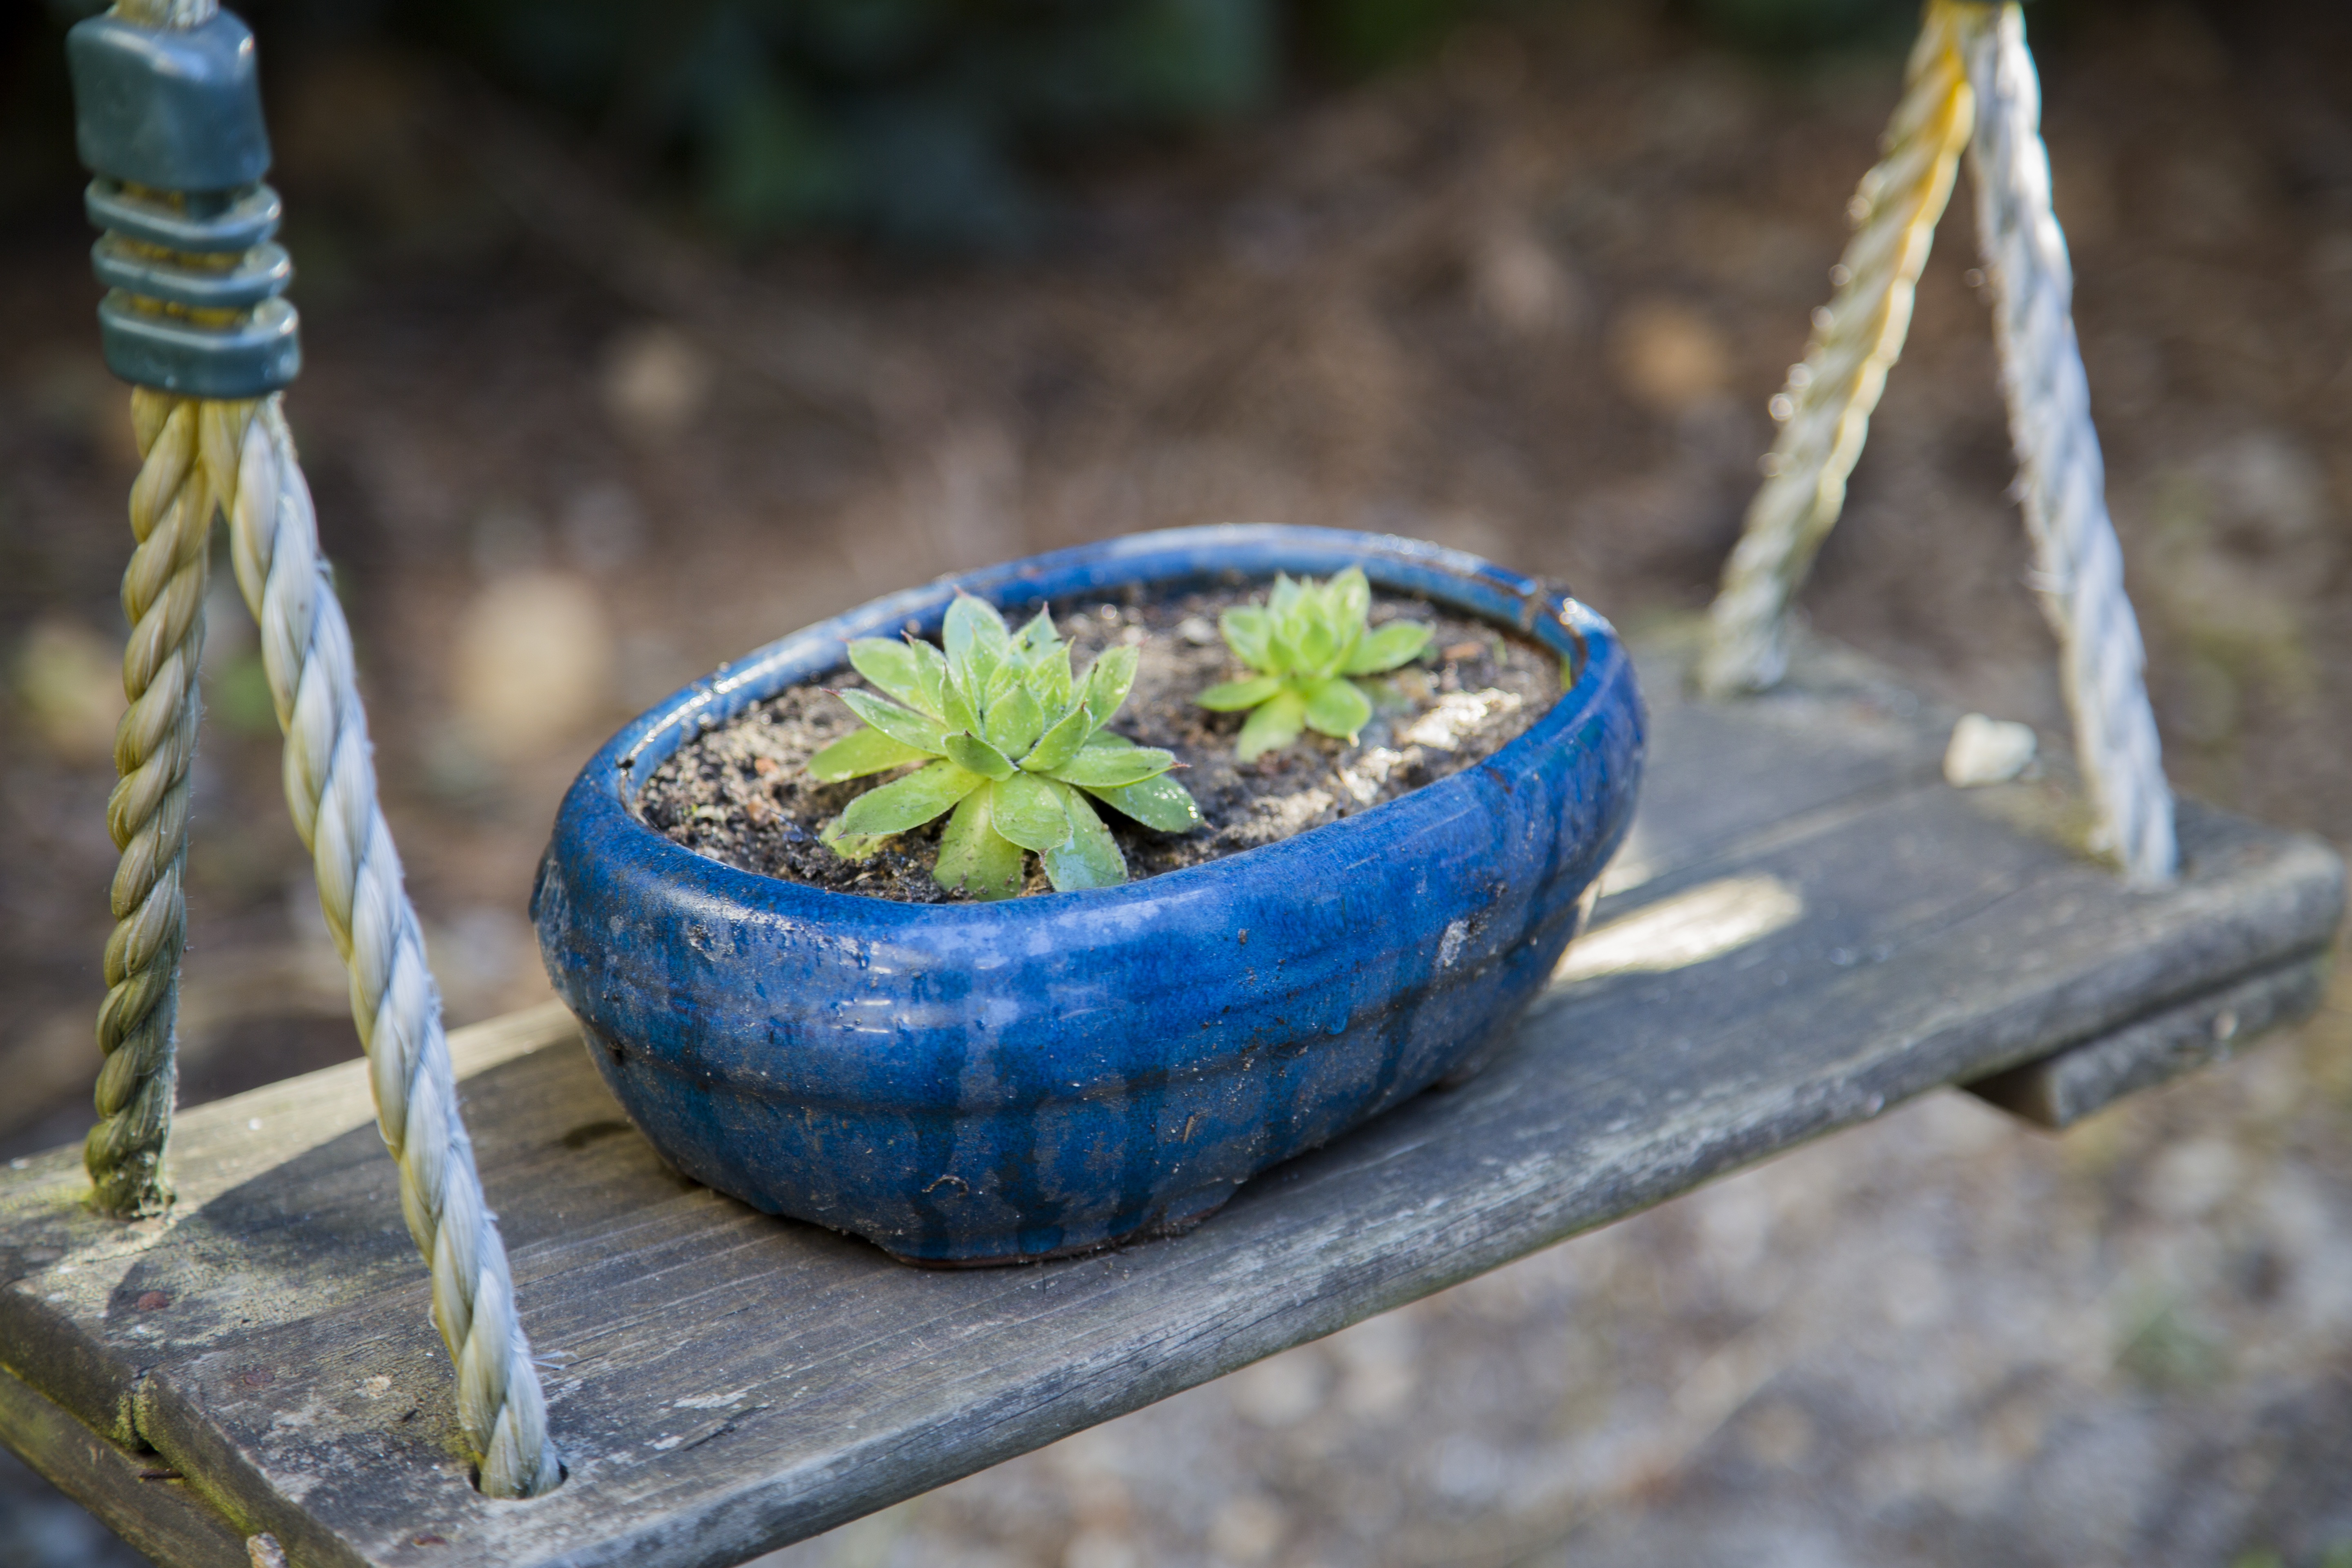
plant, leaf, flower, green, produce, backyard, soil, blue, garden, yard, potted plants, small fresh, man made object, japan wind